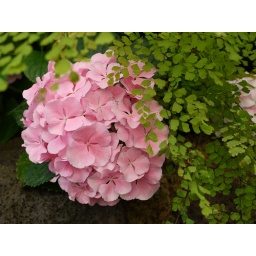
Some more pink flowers in Australia